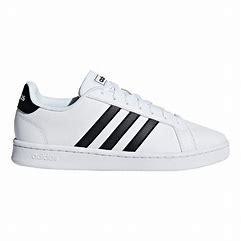
Brand: adidas
Model: NEO Grand Court Skate